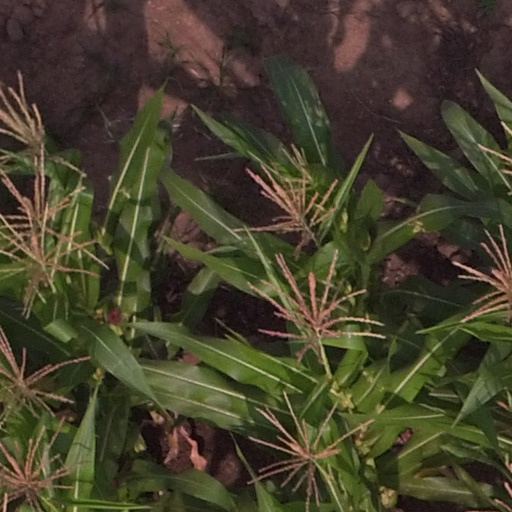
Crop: maize; corn